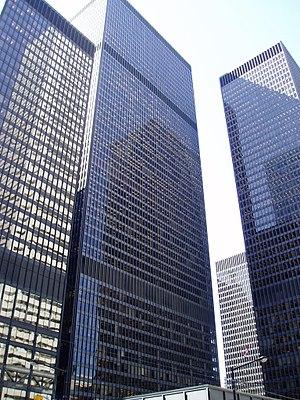
Les gratte-ciel distinctement noires de la Centre Toronto-Dominion, conçu par Mies van der Rohe. Tiếng Việt: Trung tâm Ngân hàng Toronto Dominion - Toronto, Canada.
Phyllis Lambert, née Phyllis Barbara Bronfman le 24 janvier 1927 à Westmount au Québec, est une architecte et philanthrope canadienne.